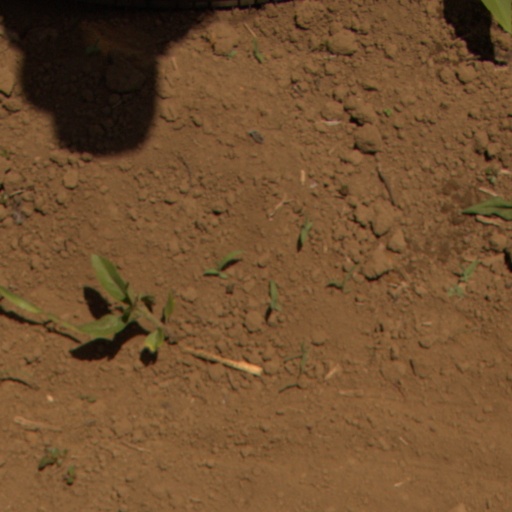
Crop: Jerusalem artichoke